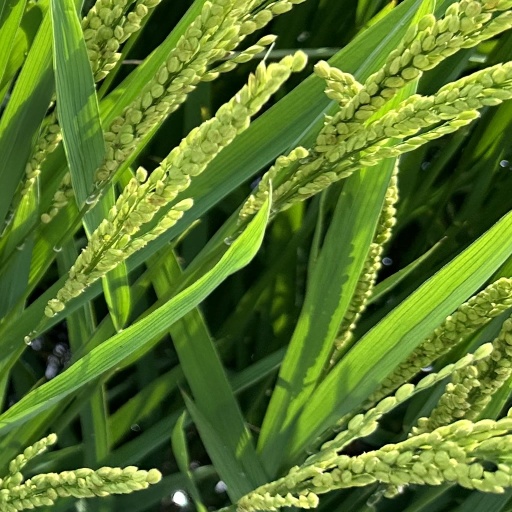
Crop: rice